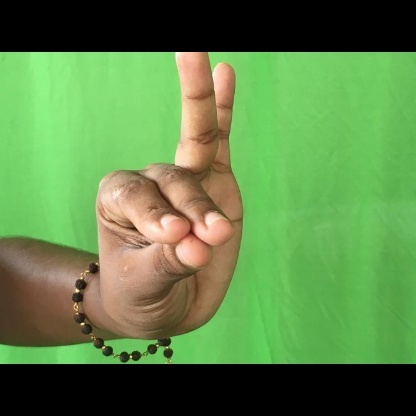
Mudra: Katakamukha